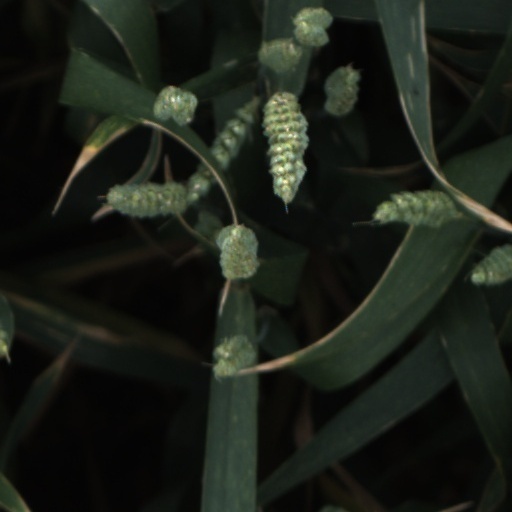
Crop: wheat